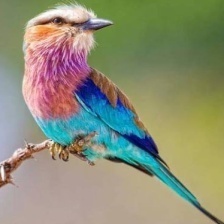
Species: LILAC ROLLER
Scientific name: CORACIAS CAUDATUS